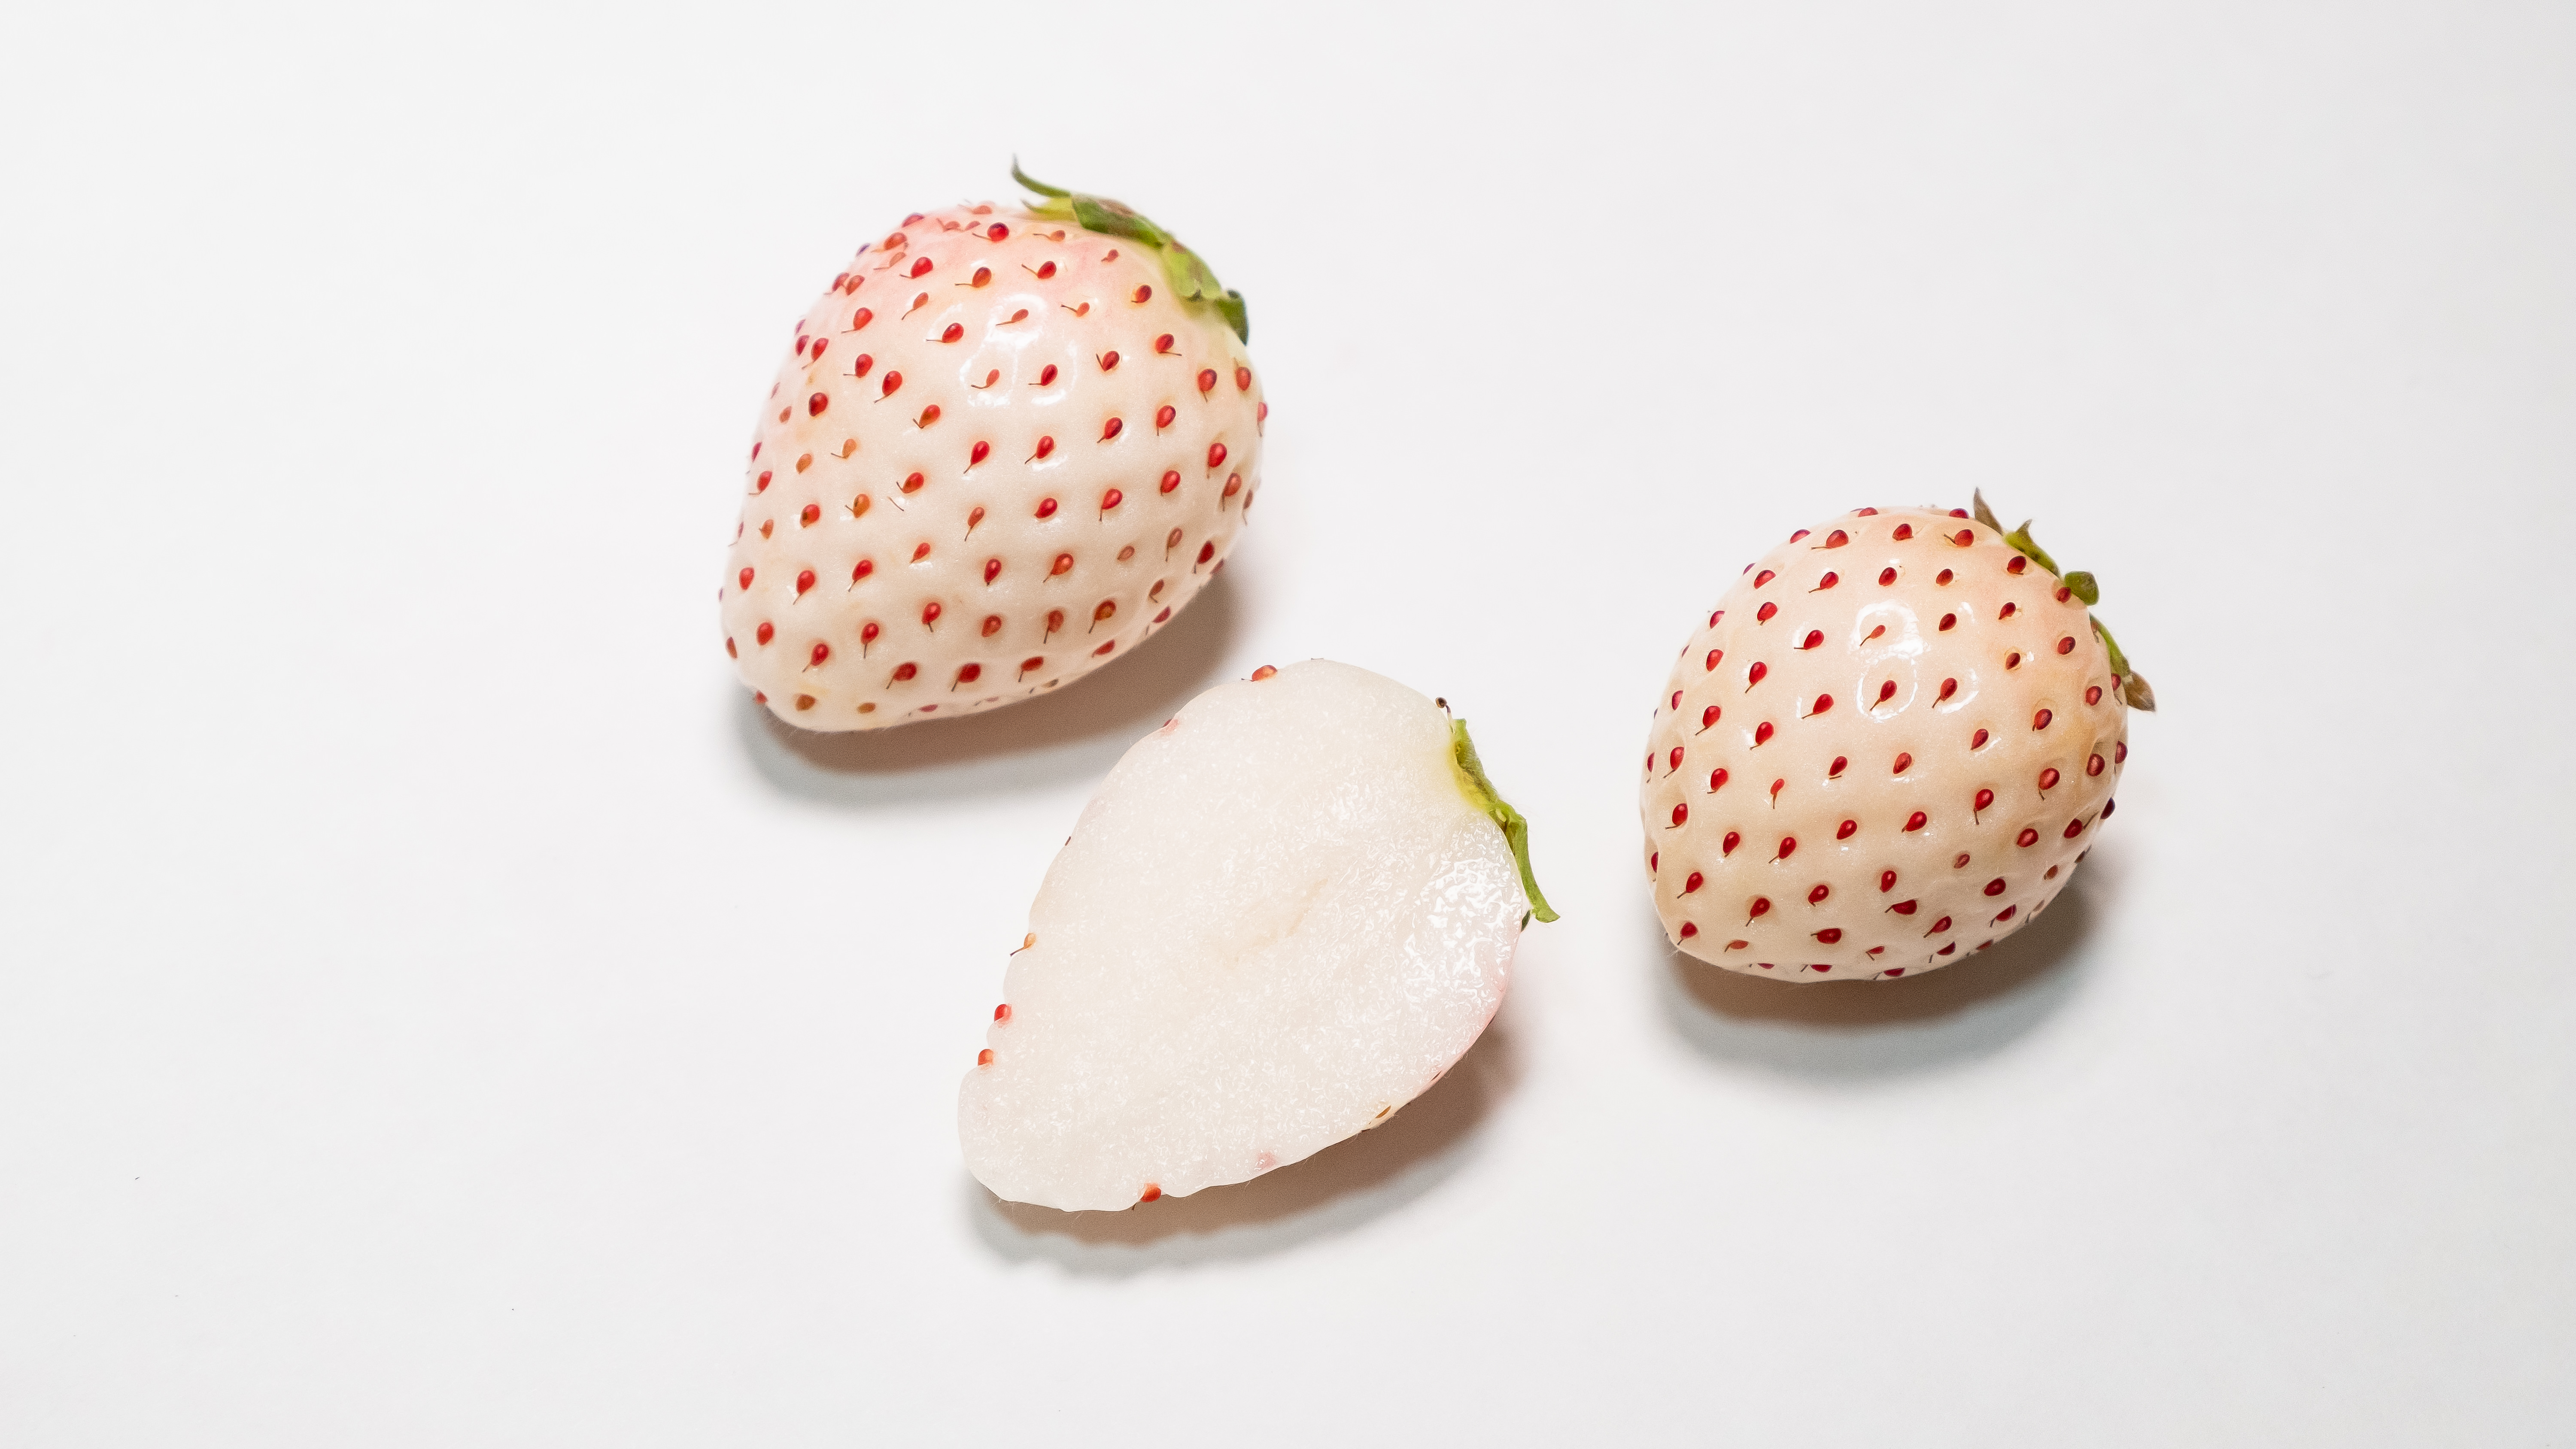
food, strawberry, strawberries, fruit, plant, produce, Soapberry family